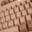
Label: keyboard